Cross River National Park

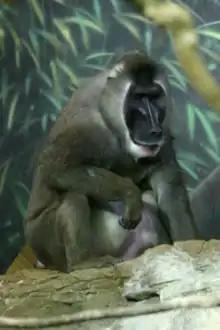
Drill, an endangered primate related to the mandrill

The Oban Hills Division is 2,800 km in area, centered on coordinates . The division shares a long border with Korup National Park in the Republic of Cameroon, forming a single protected ecological zone.